Kagnew Battalion

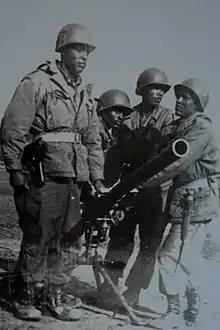
Ethiopian soldiers in Korea

The Kagnews served with great distinction, principally alongside the 7th Infantry Division, and by all accounts (including the enemy's) acquitted themselves well in battle, suffering 121 dead and 536 wounded during the course of the conflict.